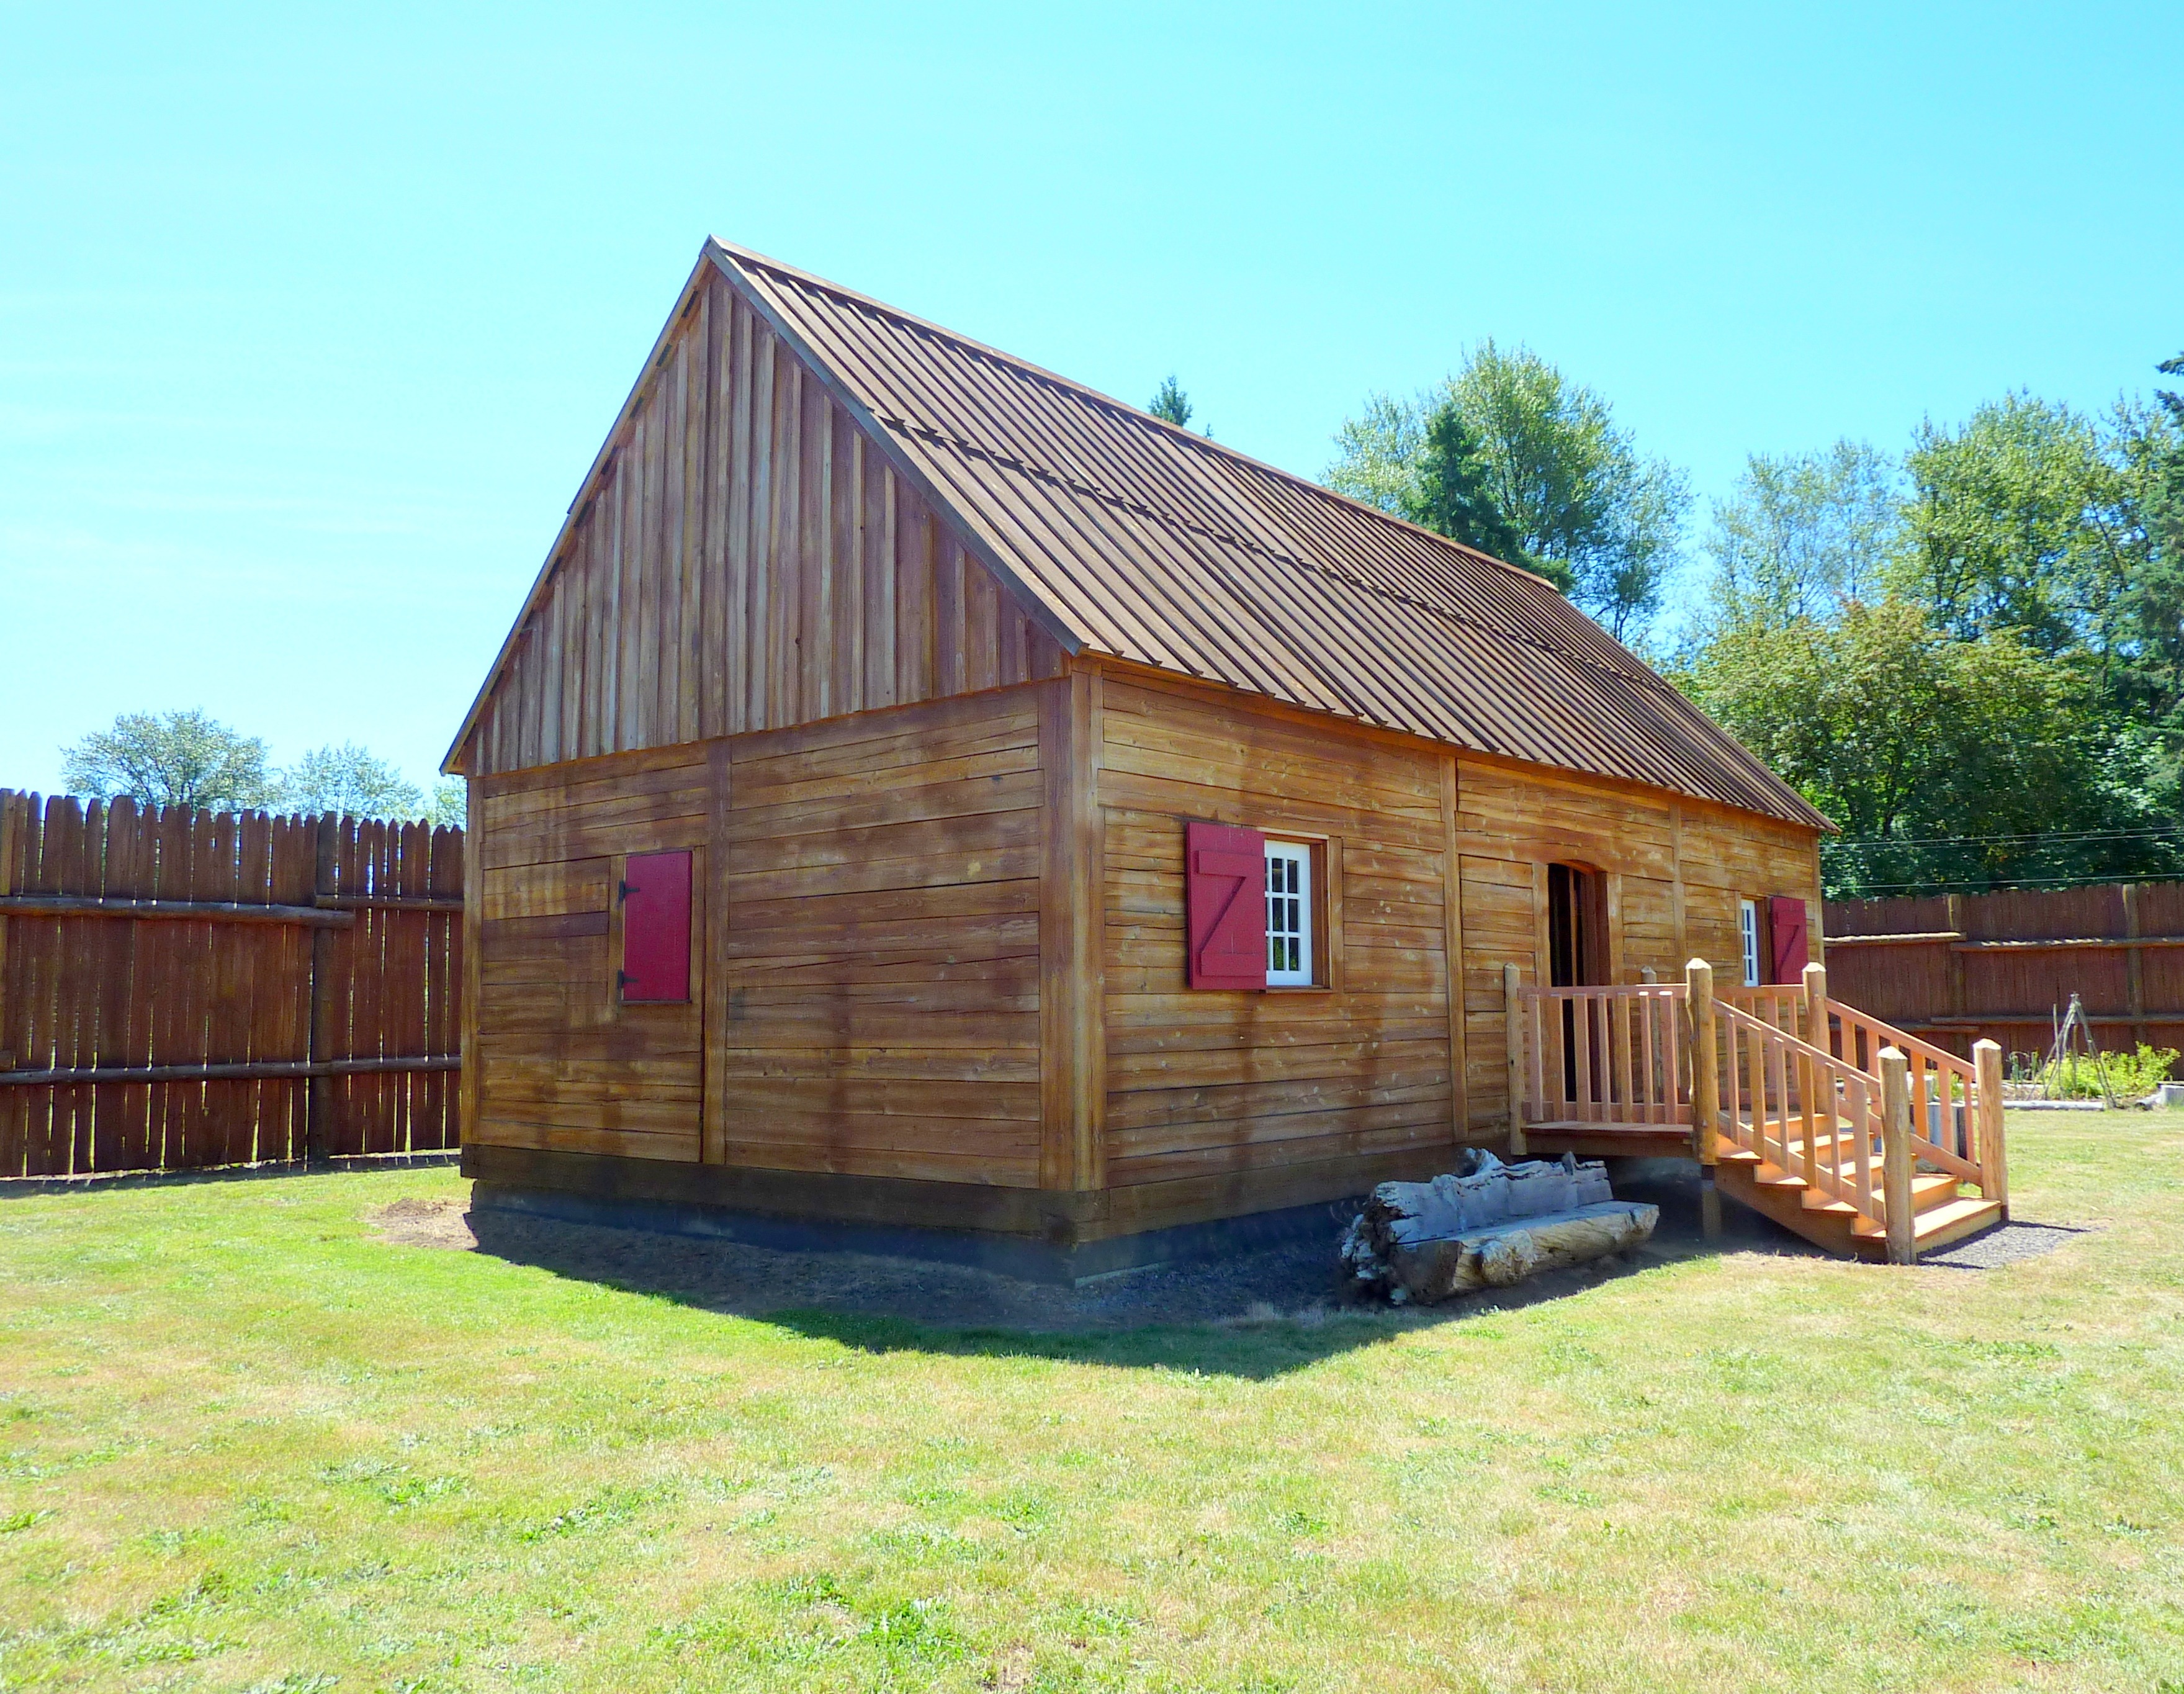
wood, building, barn, home, shed, travel, hut, cabin, cottage, landmark, property, fortification, fortress, fort, historical, log cabin, destination, oregon, real estate, outdoor structure, fort umpqua